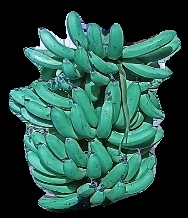
Variety: pachbale
Grade: grade3